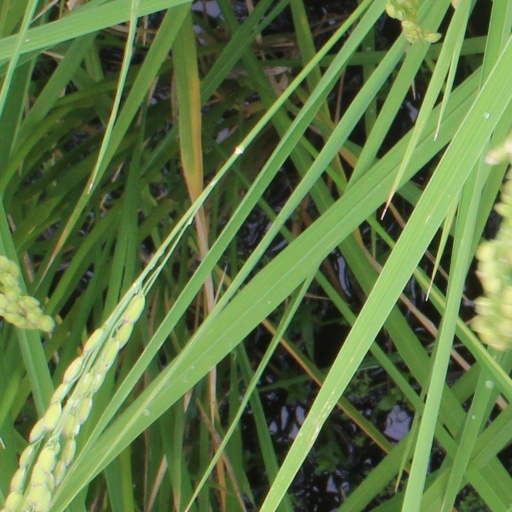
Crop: rice